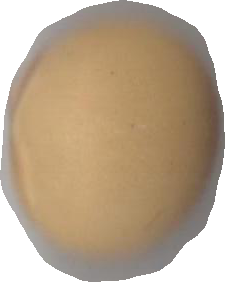
Variety: Dega